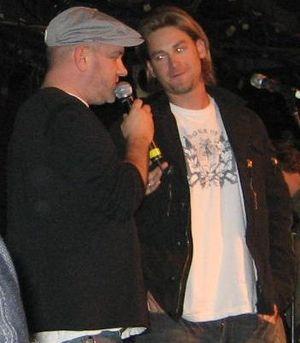
Mike O'Malley est un acteur, producteur, réalisateur, scénariste américain né le 31 octobre 1966 à Boston. Il est surtout connu pour incarner le père de Kurt Hummel dans la série télévisée Glee.